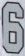
Number: 6